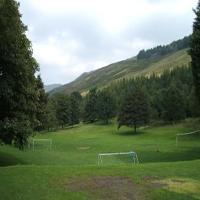
Weather: cloudy or overcast